Joe Ingles

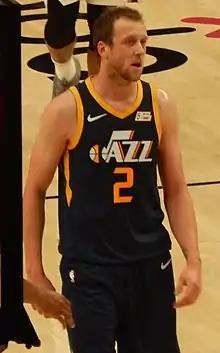
Ingles with the Utah Jazz in 2018

Joseph Howarth Ingles (born 2 October 1987) is an Australian professional basketball player for the Minnesota Timberwolves of the National Basketball Association (NBA). He also represents the Australian national team. He primarily plays at the small forward position. He is the Utah Jazz all-time leader in three-pointers made.